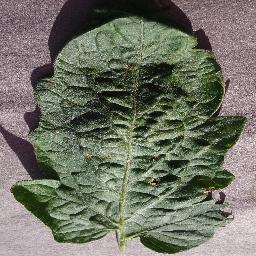
Label: Tomato___Target_Spot